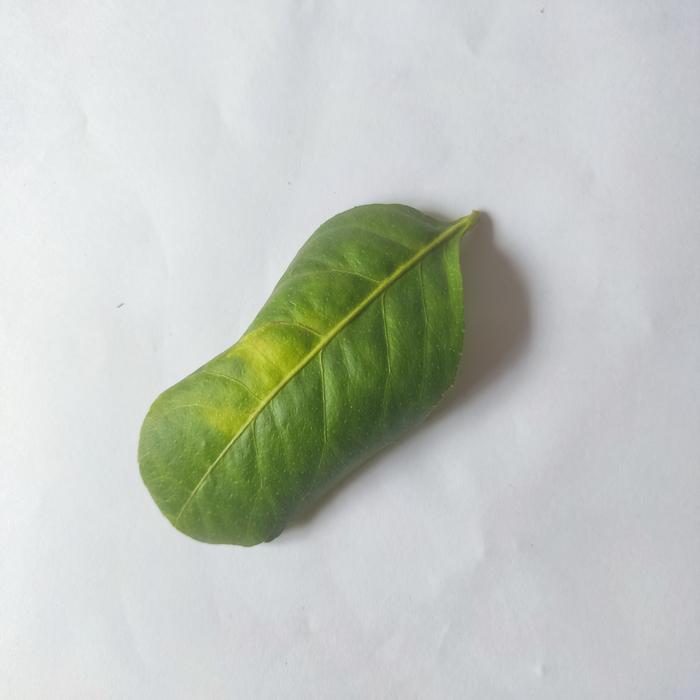
Crop: Lemon
Leaf condition: Citrus